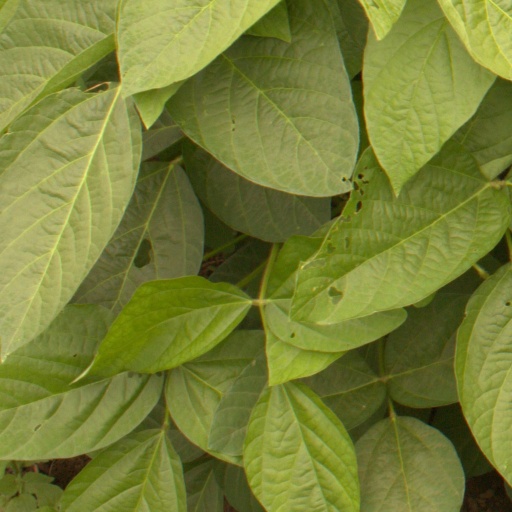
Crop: soybean